Russian orthography

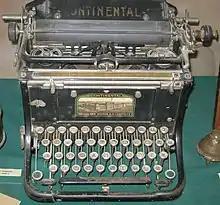
An old typewriter with the 'banned letters' removed

In December 1917, the People's Commissariat of Education, headed by A. V. Lunacharsky, issued a decree stating, "All state and government institutions and schools without exception should carry out the transition to the new orthography without delay. From 1 January 1918, all government and state publications, both periodical and non-periodical were to be printed in the new style." The decree was nearly identical to the proposals put forth by the May Assembly, and with other minor modifications formed the substance of the decree issued by the Soviet of People's Commissars in October 1918.